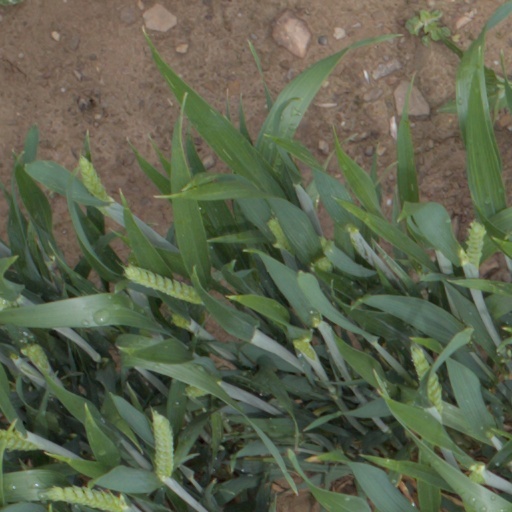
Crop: wheat